Sunnah

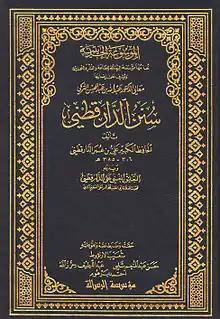
The "Sunan ad-Darakutni", an important work for the implication of the "sunnah"

The golden age, starting with the creation of the Hanafi, Maliki, Shafi'i, Hanbali, and other schools of fiqh in the second century of Islam, limited sunnah to "traditions traced back to the Prophet Muhammad himself" ("sunna al-nabawiyyah"). The ancient regional schools of law, located in several major cities of the new Arab empire of Islam, including Mecca, Kufa, Basra, and Syria, had a more flexible definition of sunnah than is now commonly used. This being the "acceptable norms" or "custom", which included examples of Muhammad's companions, the rulings of the Caliphs, and practices that "had gained general acceptance among the jurists of that school".